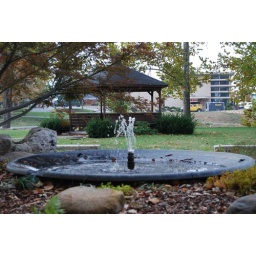
water fountain at covered bridge in Elizabethton, TN